Antenociticus

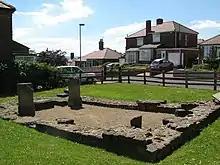
Temple of Antenociticus

In Romano-British worship, the local god Antenociticus, also recorded as "Anociticus" at the same temple site in Benwell, was possibly worshipped as source of inspiration and intercession in military affairs.